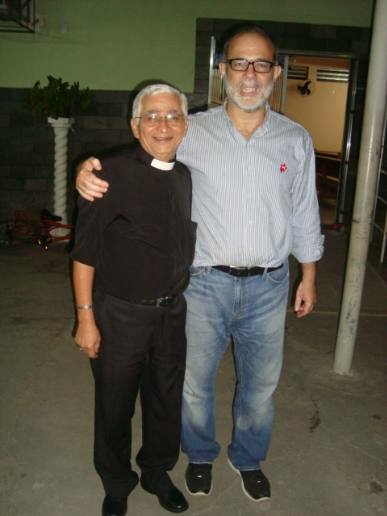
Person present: Yes